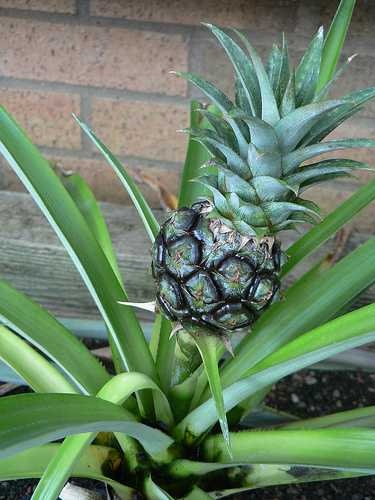
Label: Pineapple